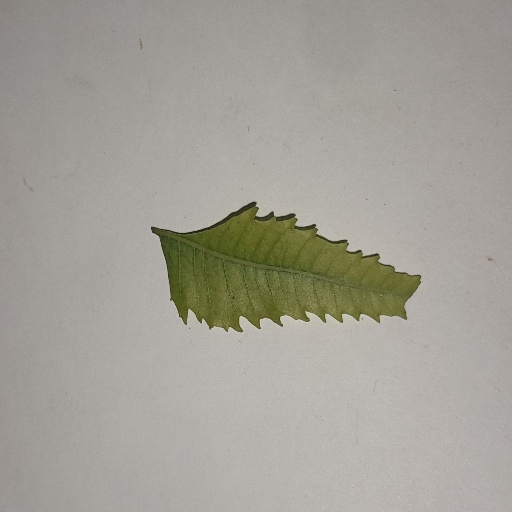
Species: Neem
Leaf condition: Yellow Leaf